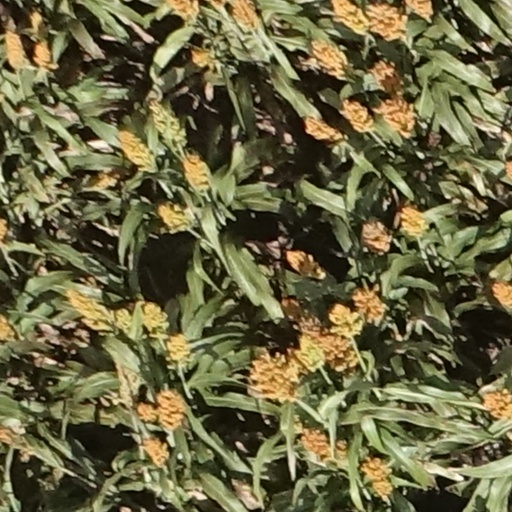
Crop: sorghum